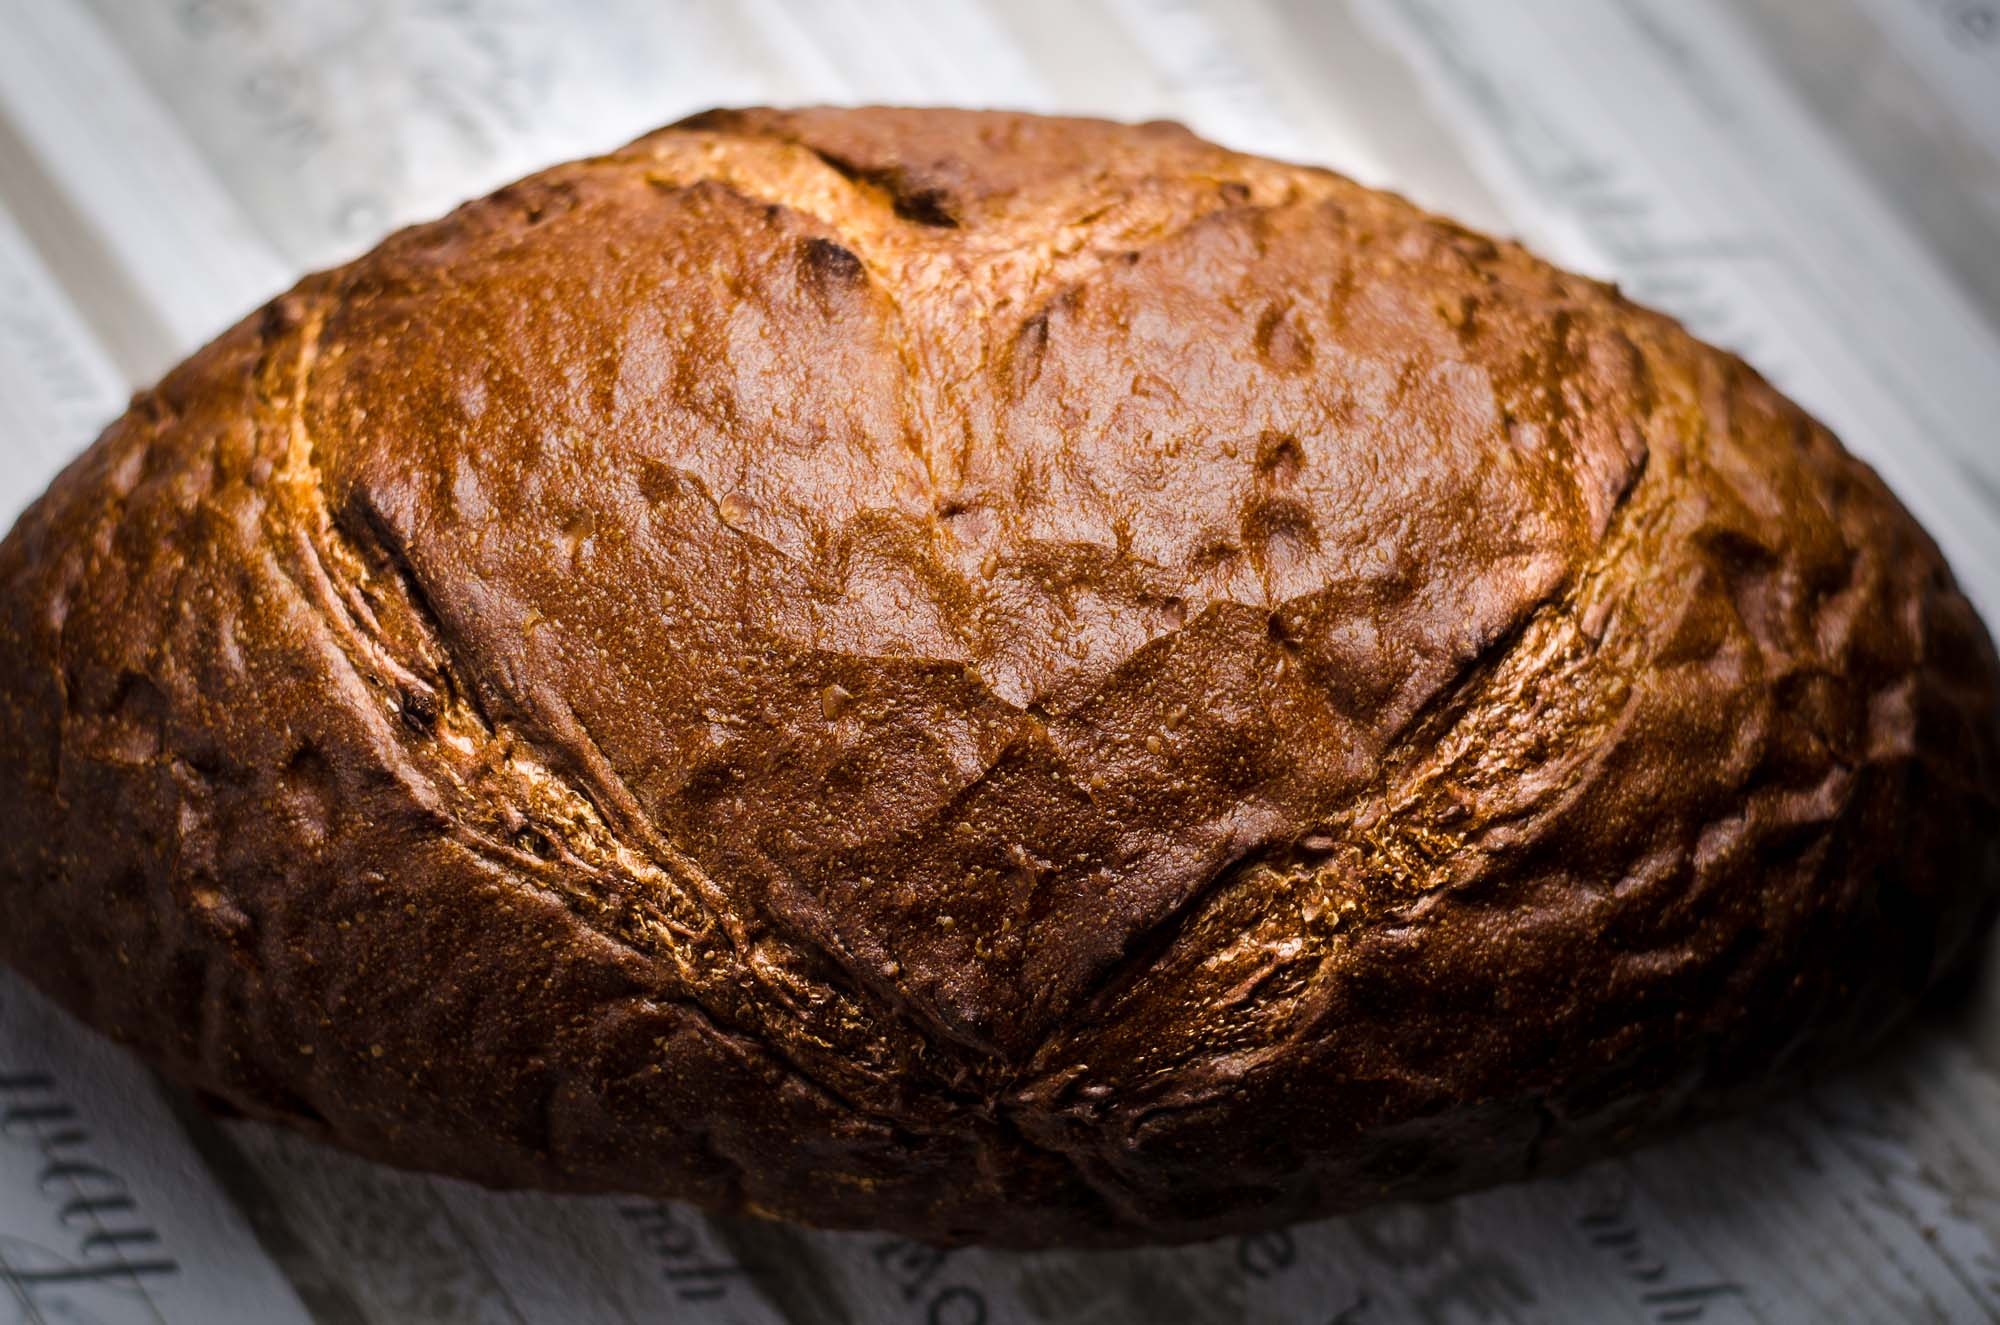
heart, food, produce, baking, bread, bakery, sourdough, rye, baker, baked goods, brown bread, rye bread, grass family, whole grain, baked srcom